Daniel Jones (minister)

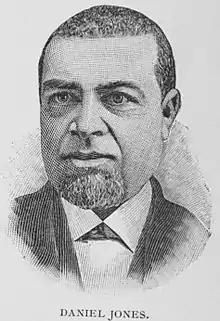
Jones in 1887

Daniel Jones (June 30, 1830 - December 25, 1891) was a Methodist Episcopal minister (M.E.) in Oregon and other regions of the United States. He was the first African American to attend Willamette University in Salem, Oregon. He was a leader in the M.E. church and was presiding elder of the Lexington, Kentucky, district.